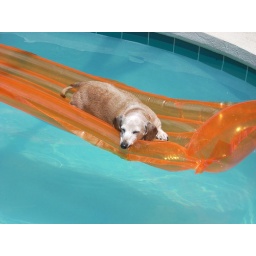
Our Dachshund relaxing in the pool at the beach house in St. Augustine Beach, Fla.